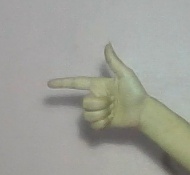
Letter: yaa